Dominika Peczynski

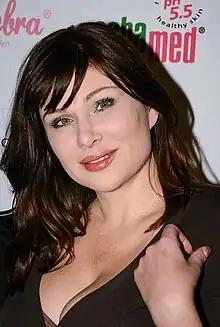
Dominika Peczynski (2011)

Dominika Peczynski (born 20 September 1970) is a Polish-Swedish singer, model and television host.